Howling IV: The Original Nightmare

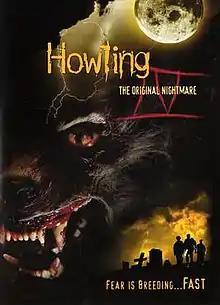
DVD release cover

Howling IV: The Original Nightmare is a 1988 British direct-to-video horror film directed by John Hough from a screenplay by Freddie Rowe and Clive Turner. Starring Romy Windsor, Michael T. Weiss, Antony Hamilton, Susanne Severeid and Lamya Derval, "The Original Nightmare" is the fourth entry in the series of seven standalone films with loose continuity and is not so much a sequel but rather a more faithful adaptation of Gary Brandner's source novel "The Howling" (1977).